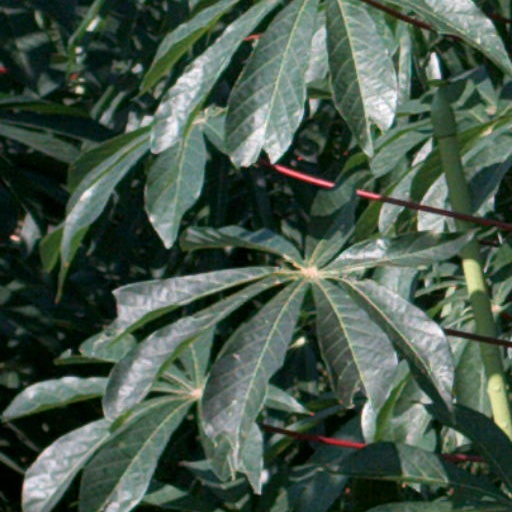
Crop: cassava